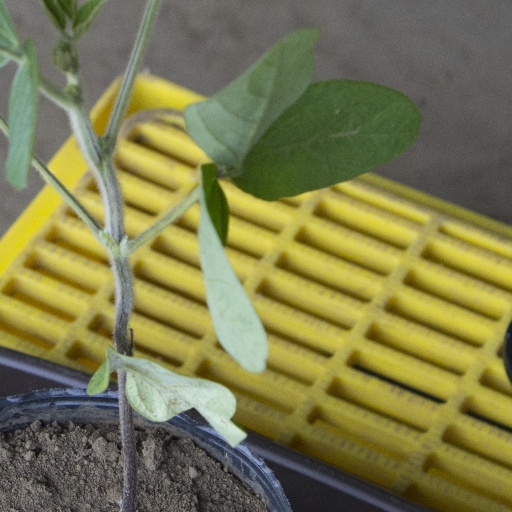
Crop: soybean